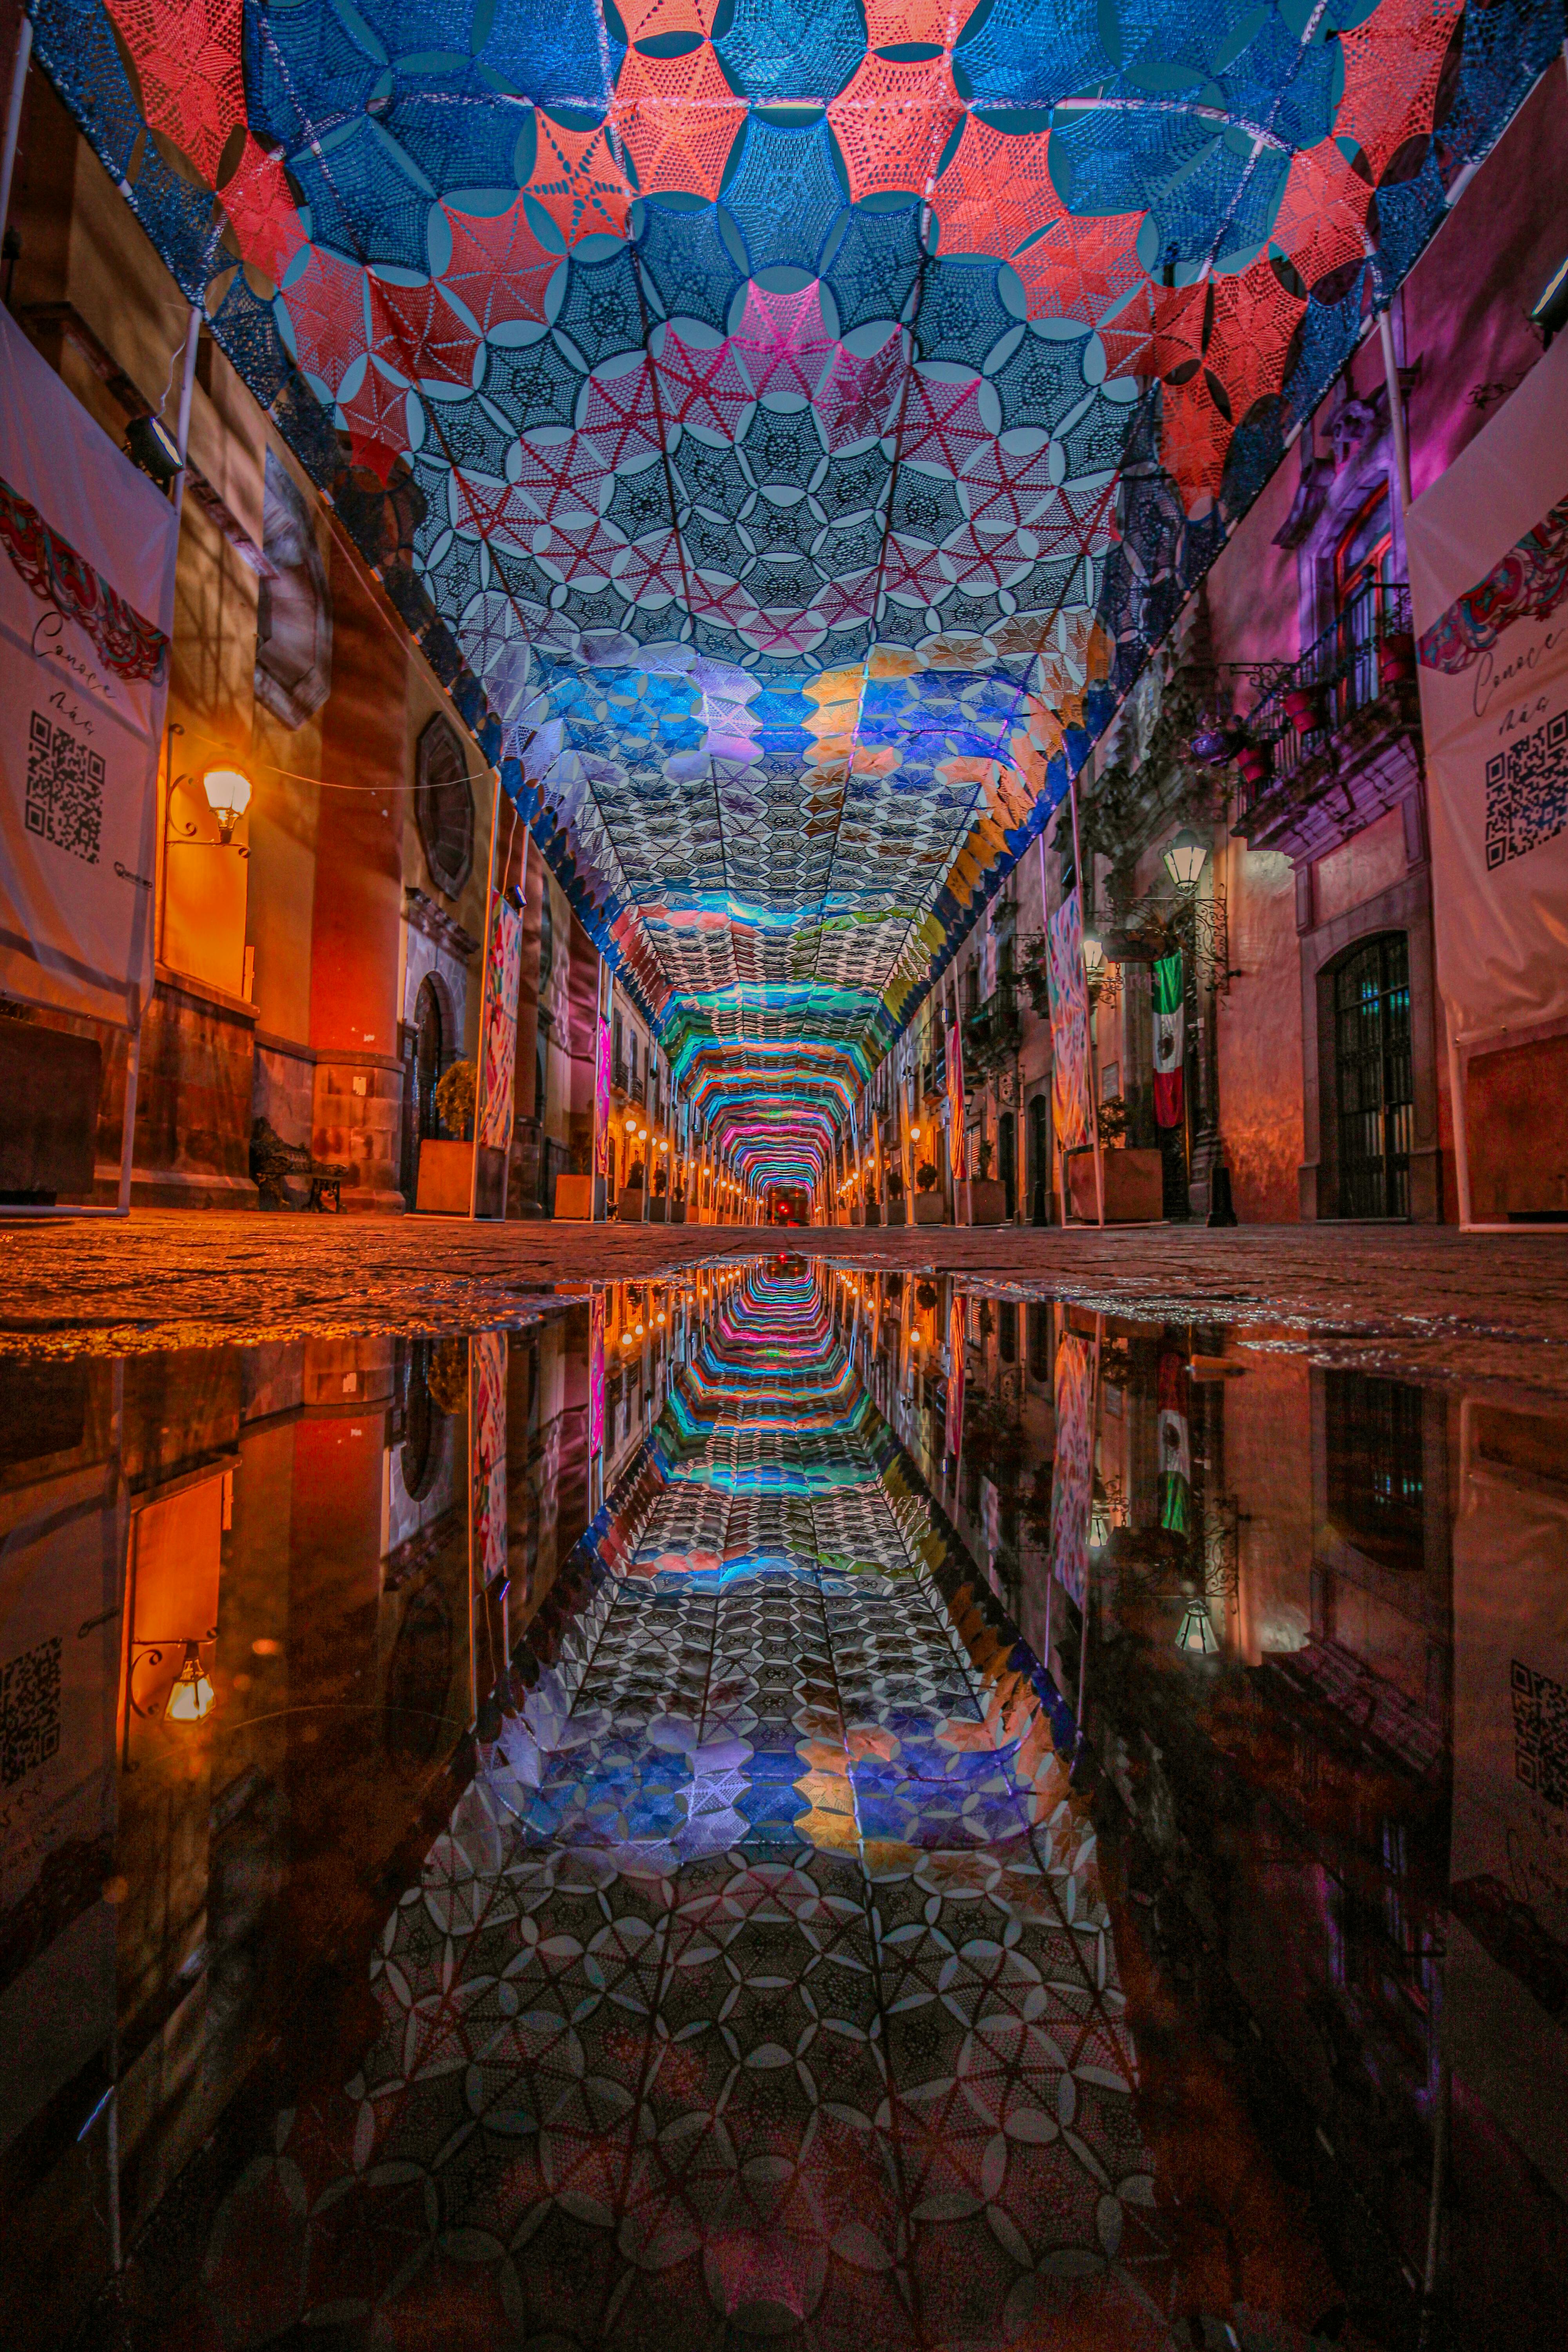
art, purple, building, interior design, water, wall, city, symmetry, metropolitan area, landmark, metropolis, Tints and shades, flooring, glass, electricity, cityscape, human settlement, space, urban area, electric blue, darkness, magenta, ceiling, reflection, event, visual arts, street, evening, downtown, sky, night, tree, pattern, brick, tourist attraction, light fixture, aisle, column, arch, mixed use